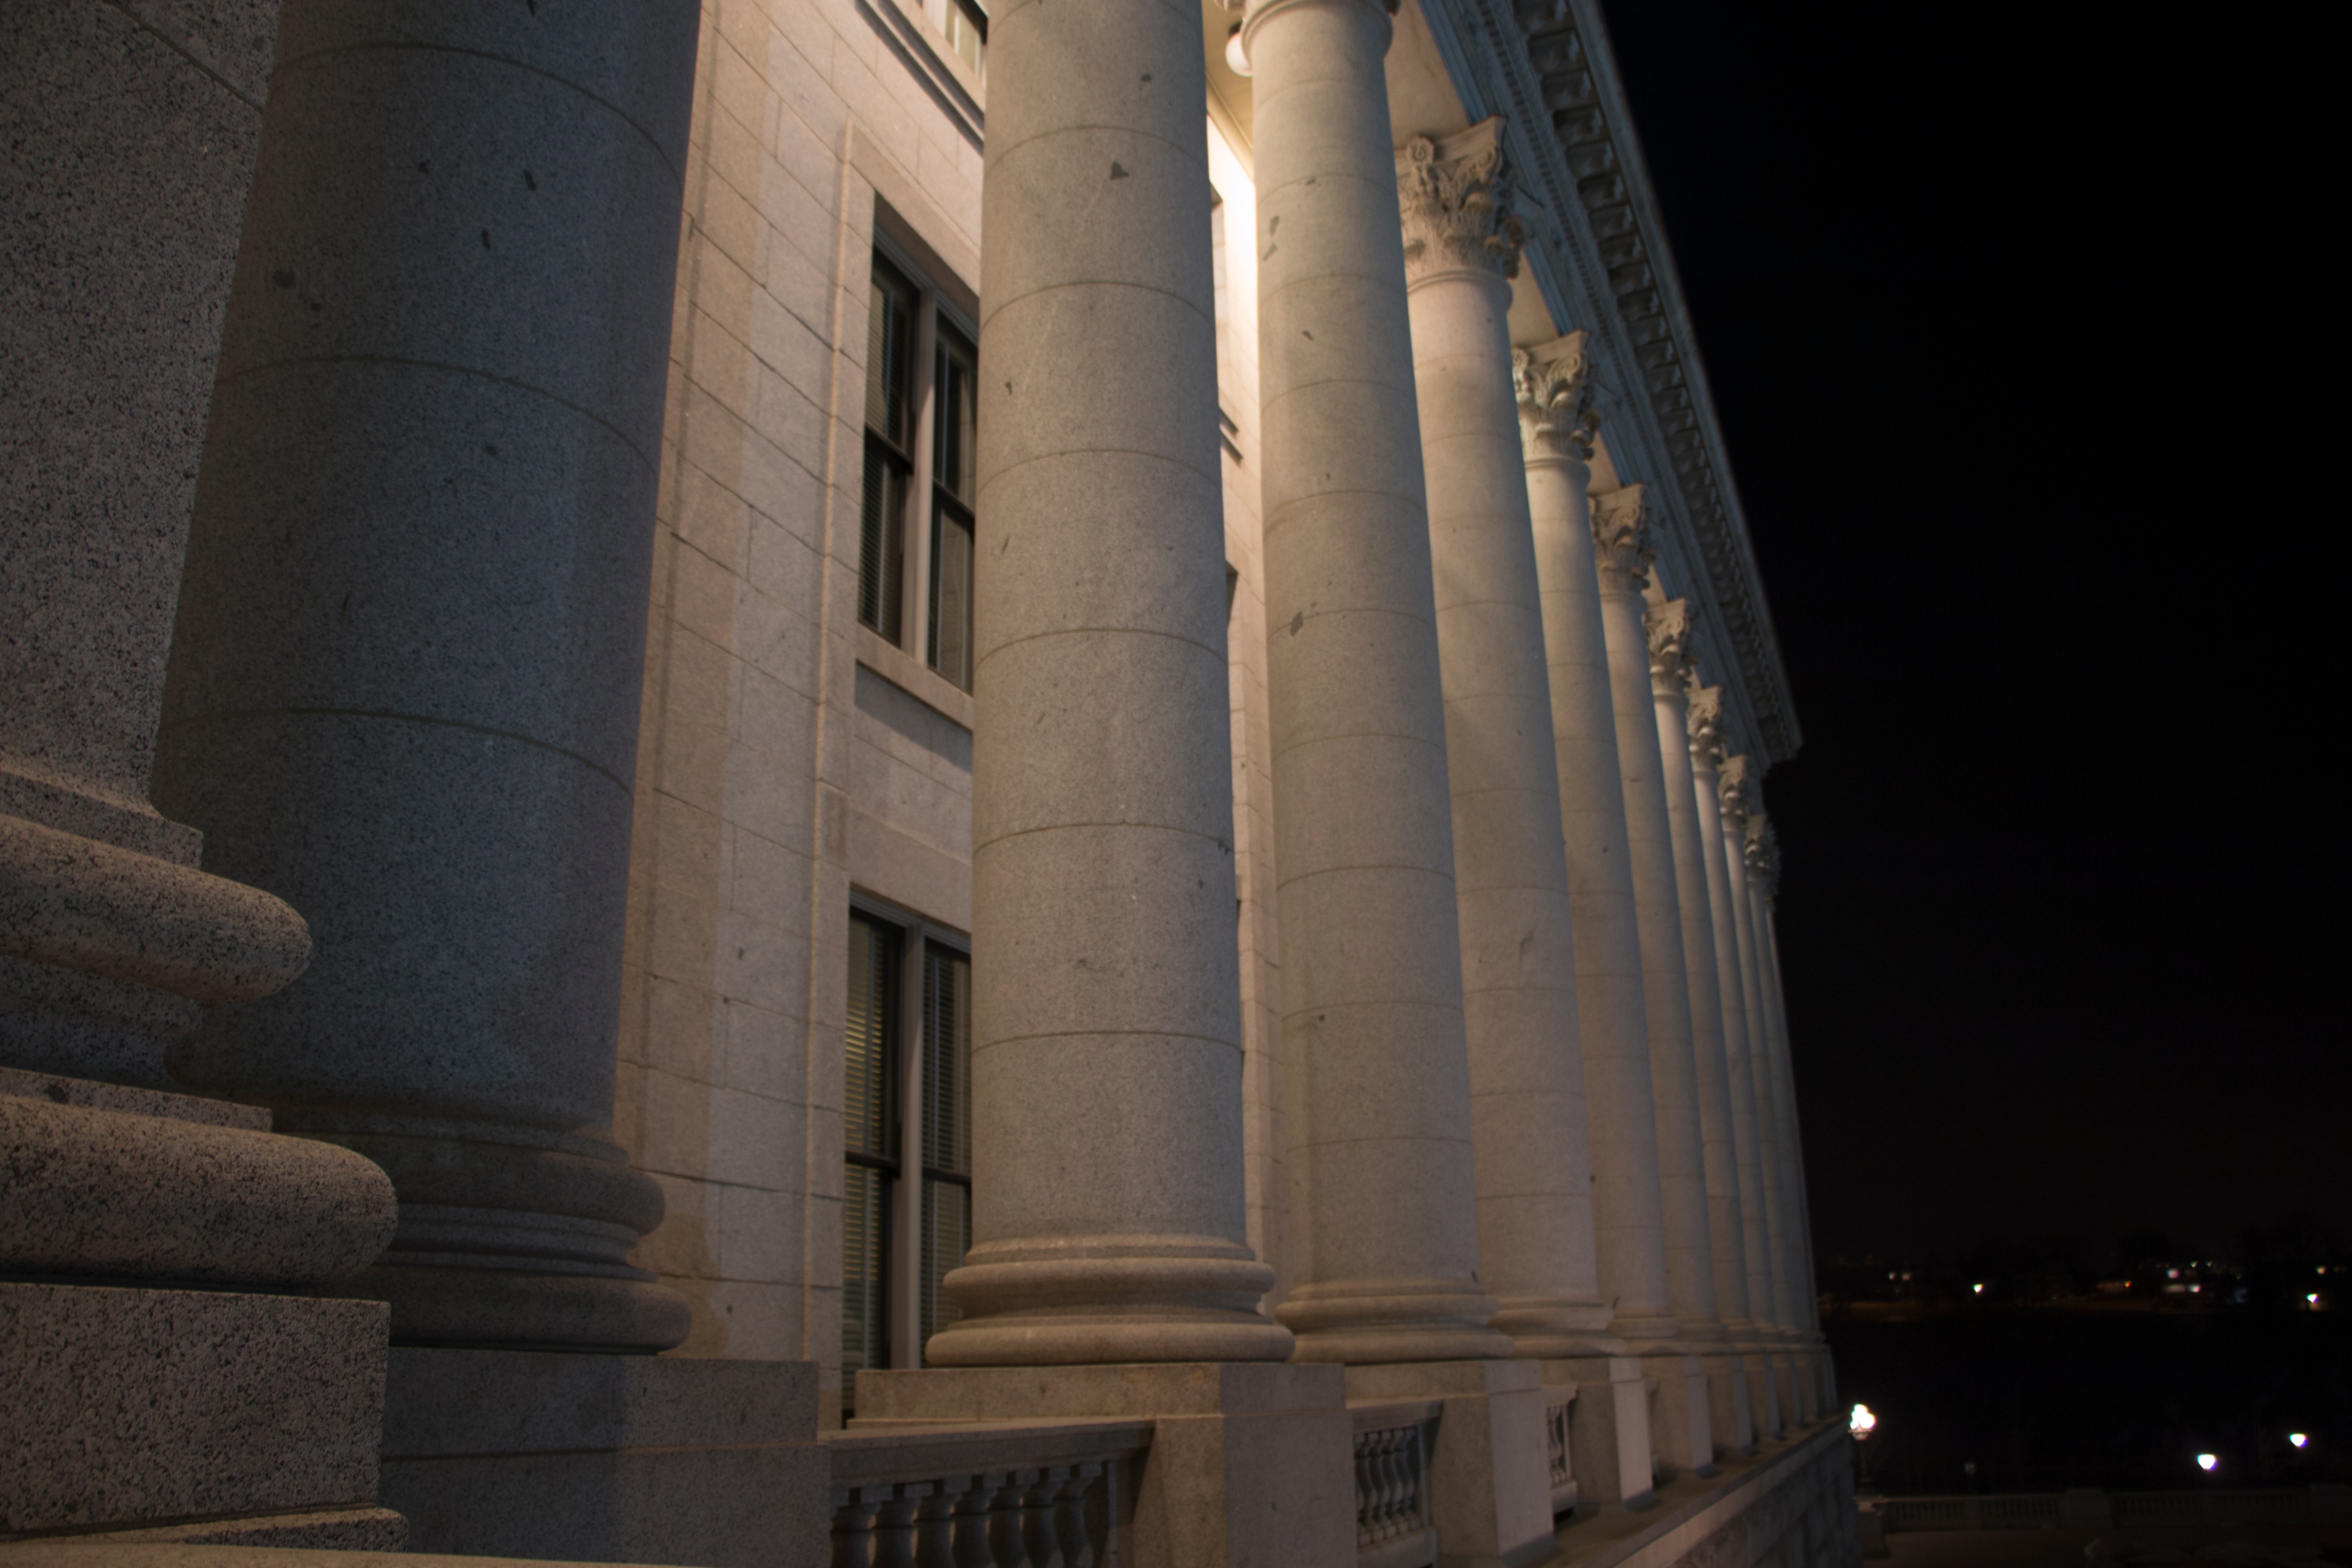
architecture, structure, skyscraper, monument, column, landmark, temple